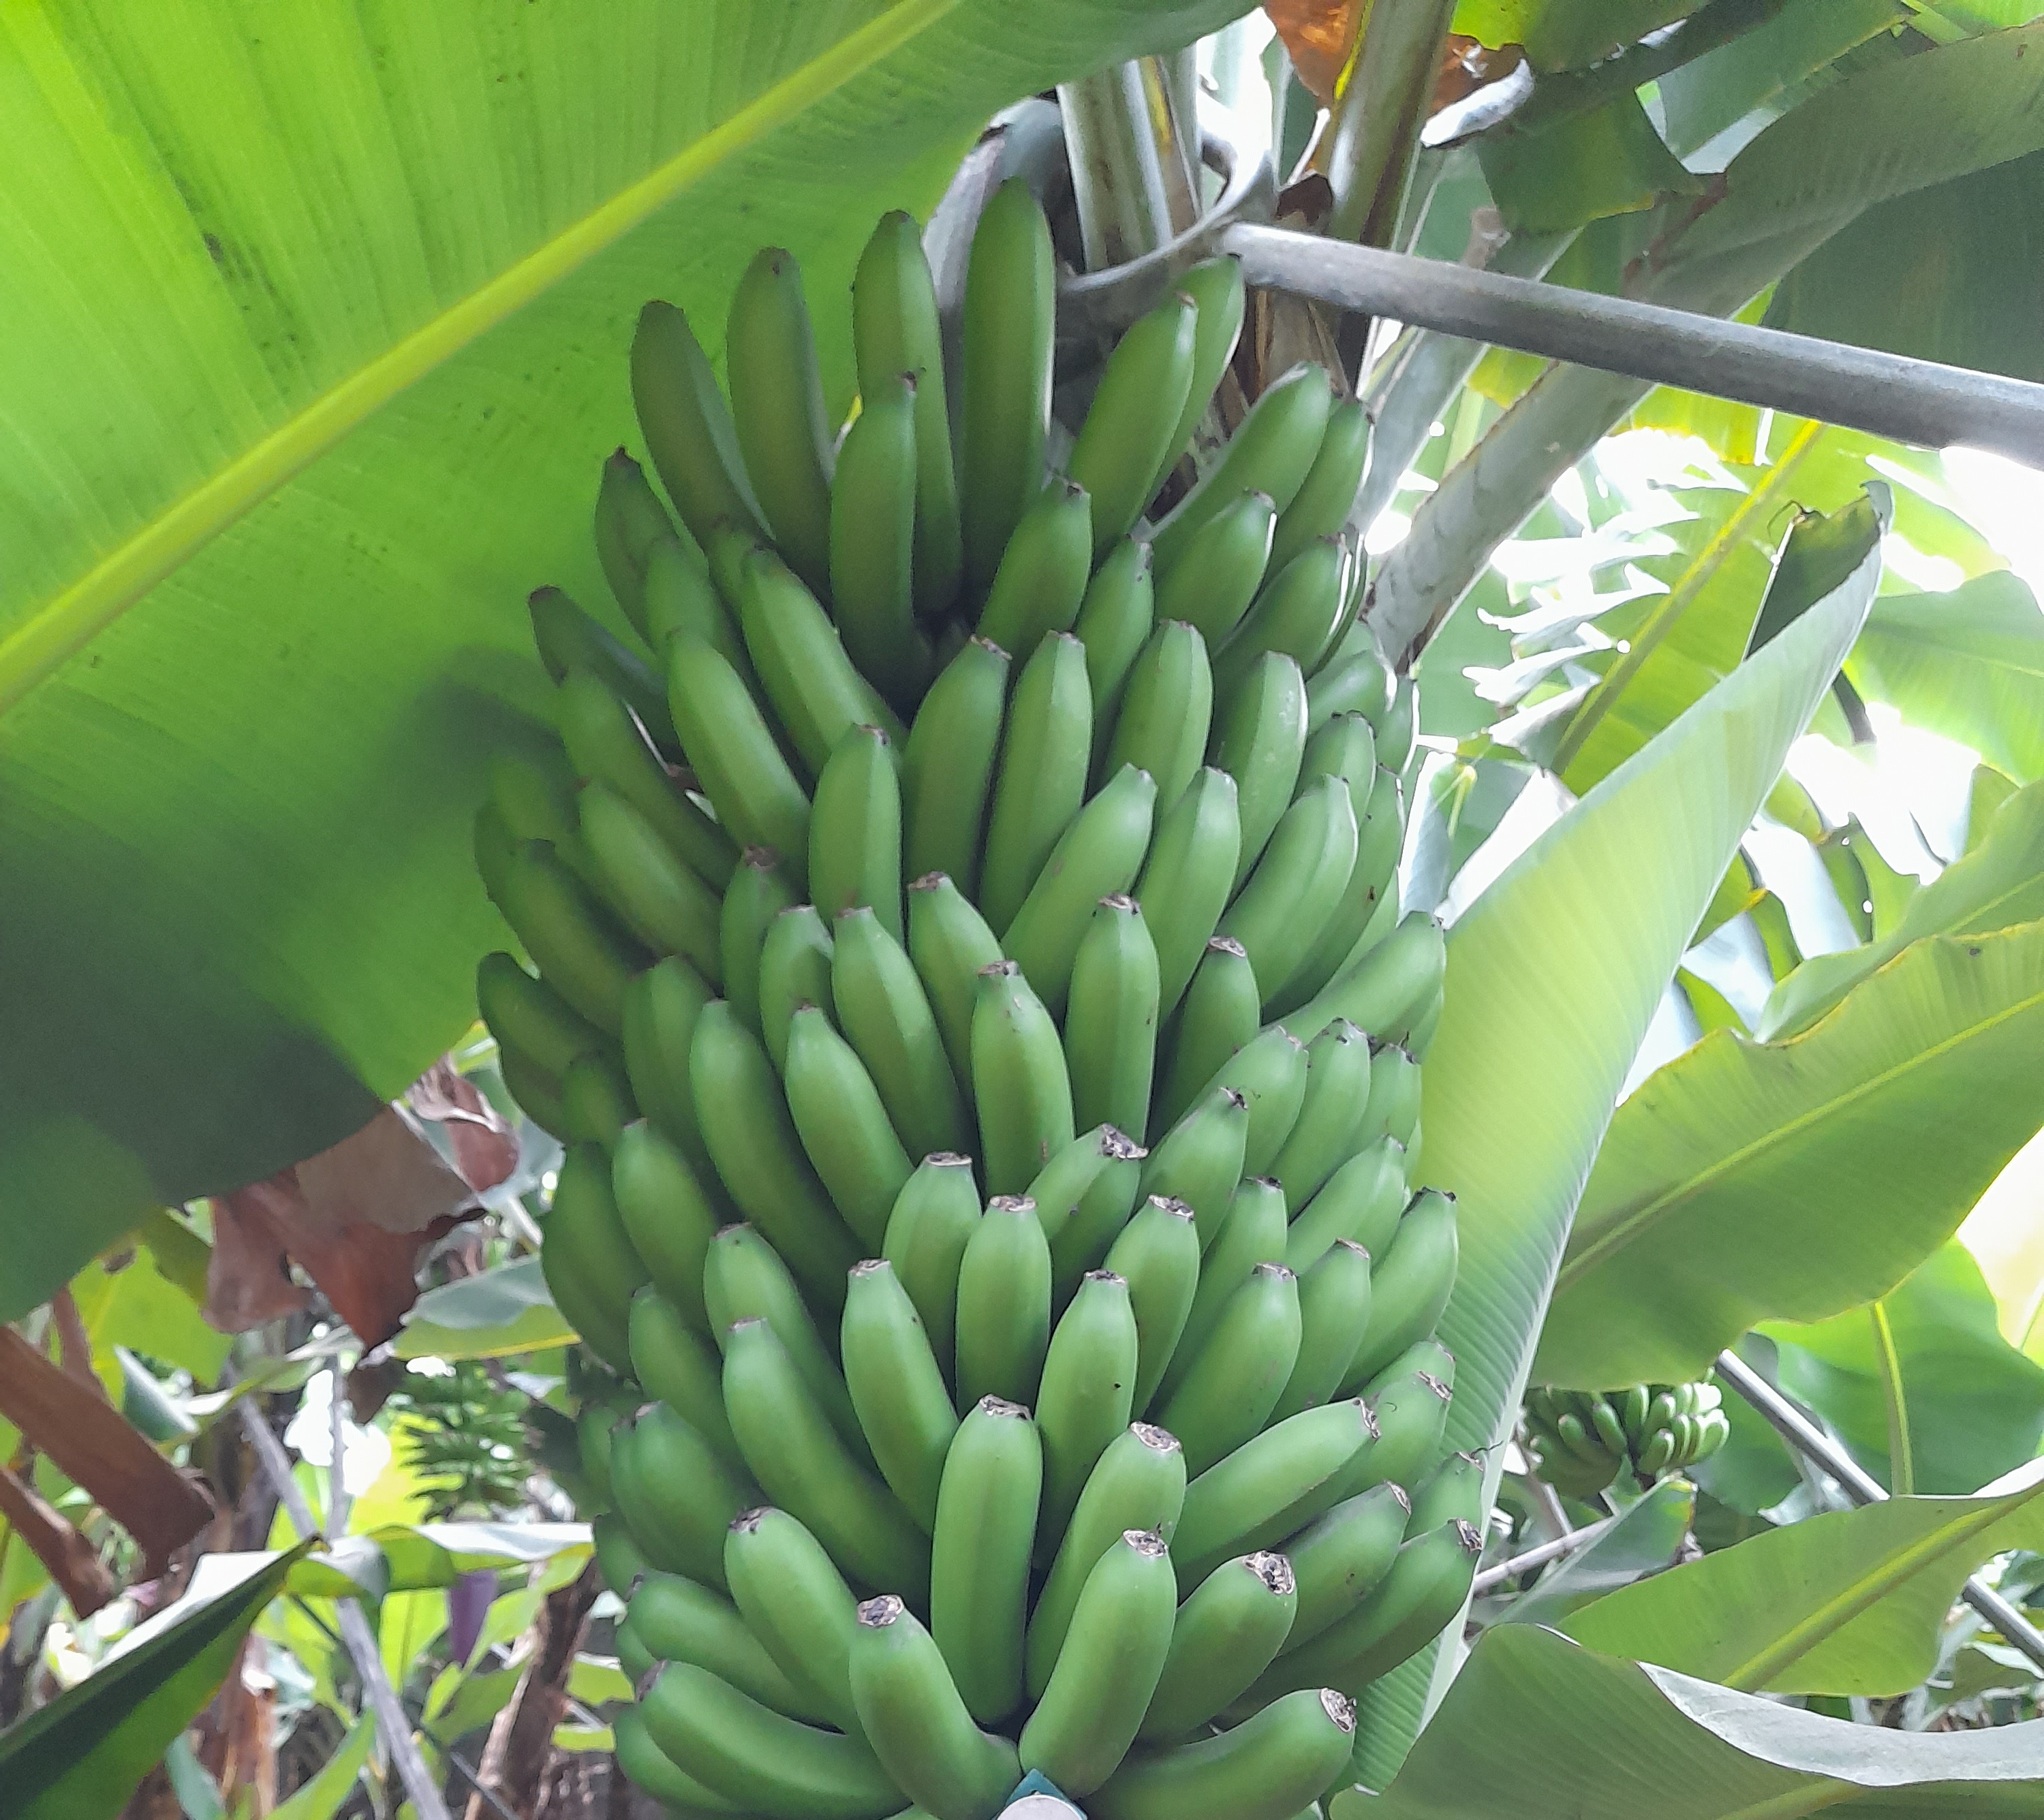
Label: Cut